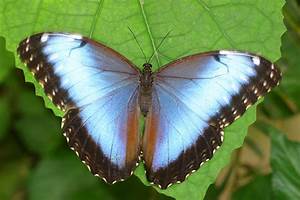
Label: butterfly